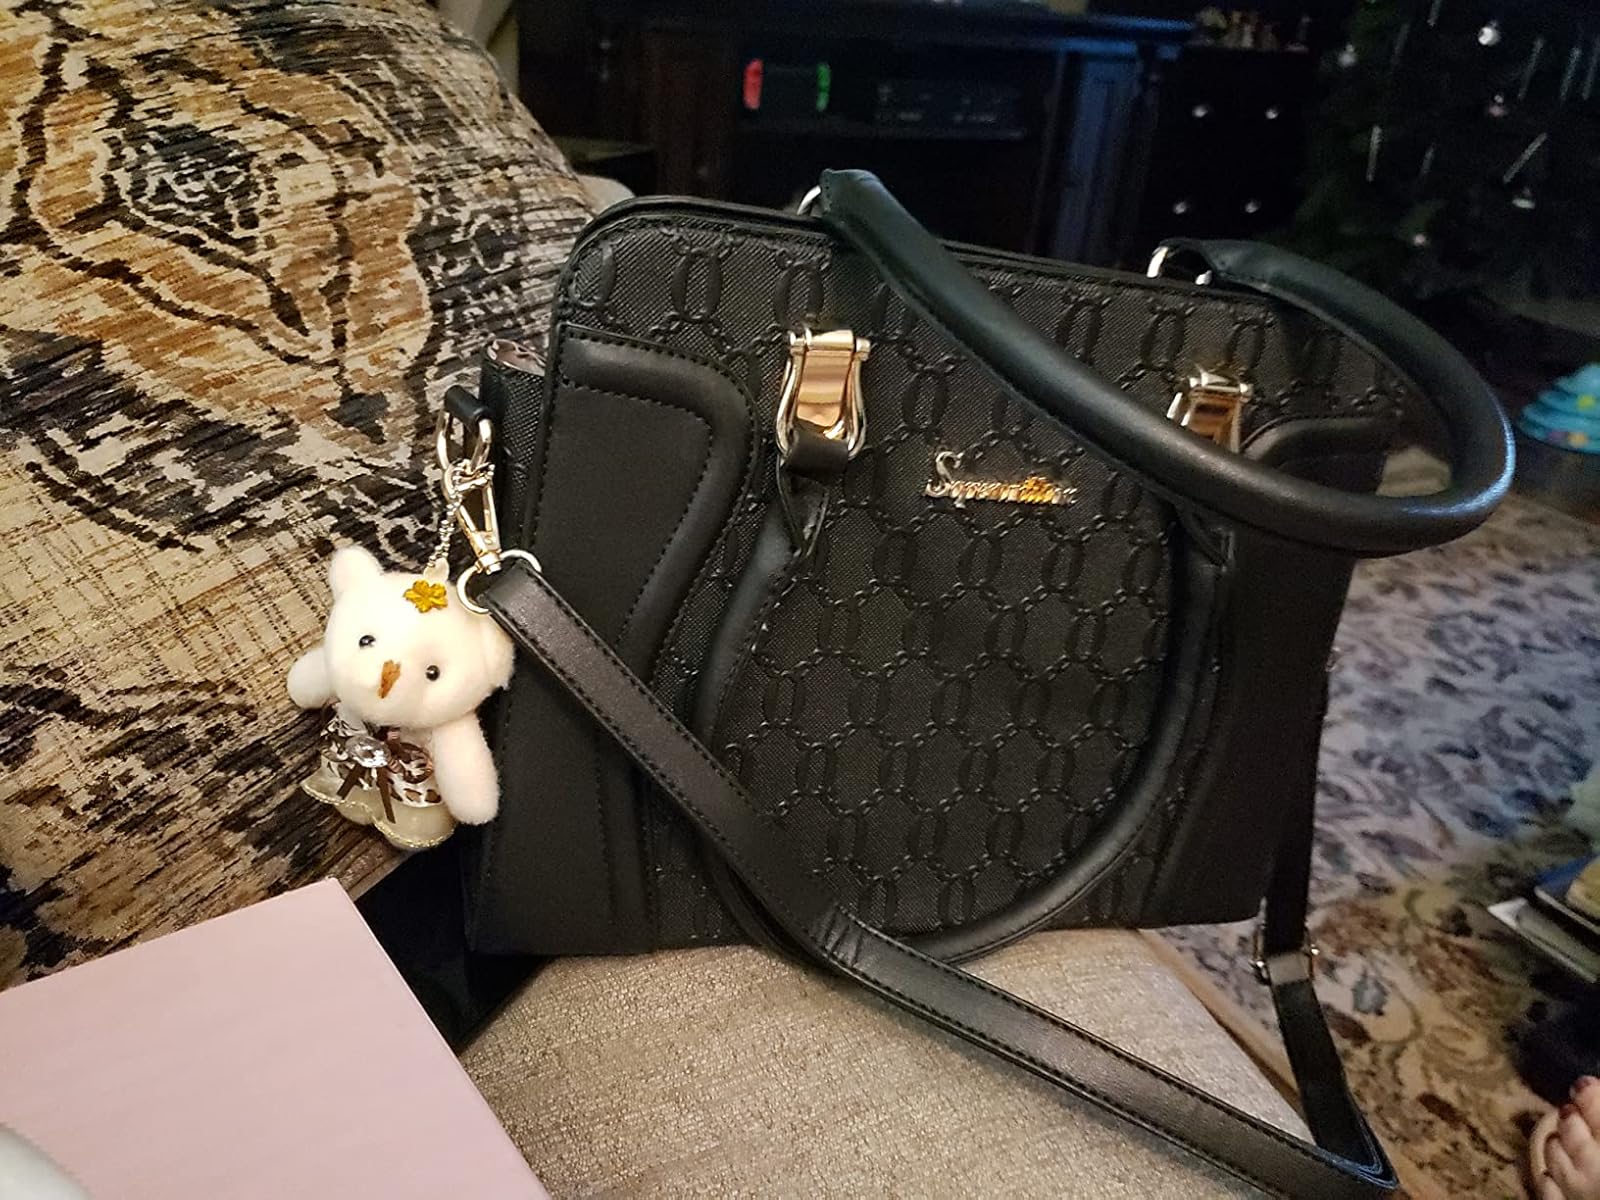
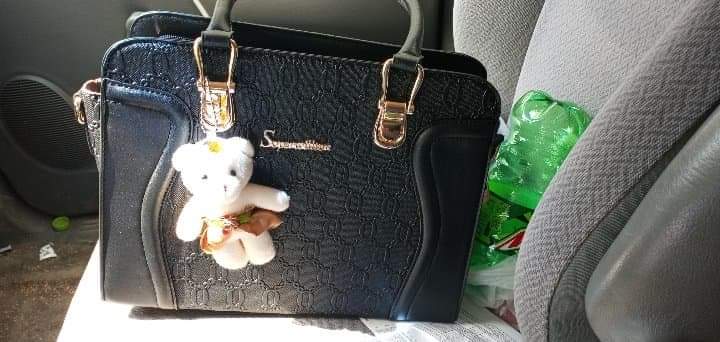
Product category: accessories_handbag
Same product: yes